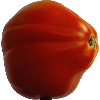
Label: Tomato 1